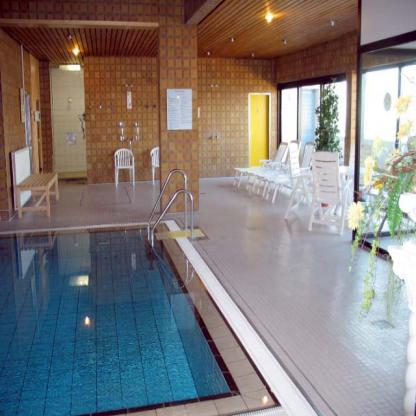
Scene: Indoor